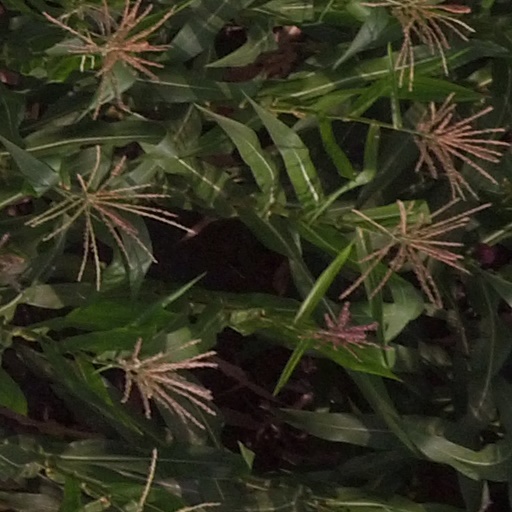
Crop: maize; corn